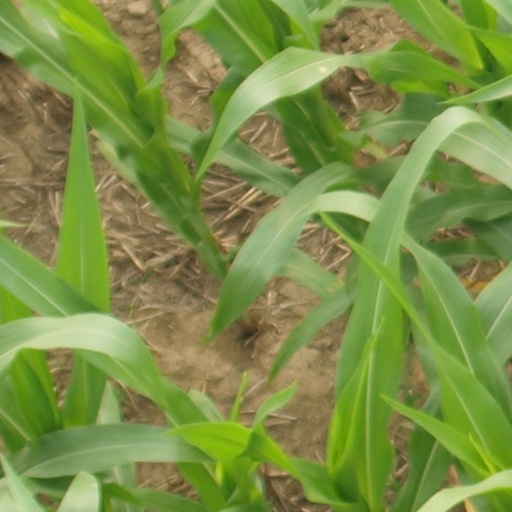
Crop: maize; corn